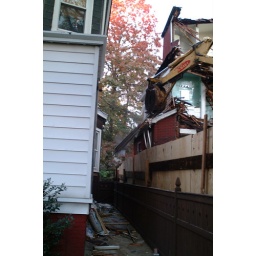
Illegal (no permit for mechanical demolition on file) demo of the house next door under way.